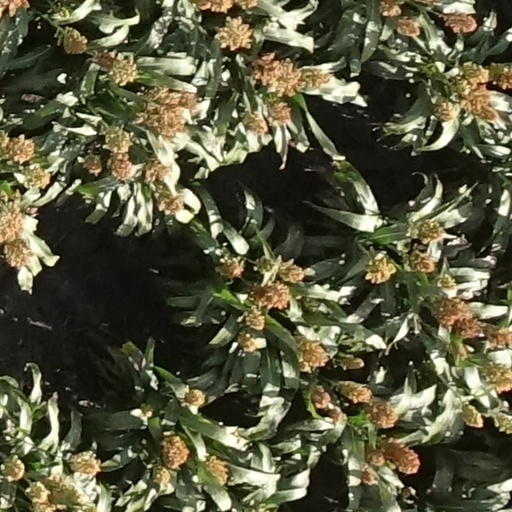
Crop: sorghum